Yōmei Bunko

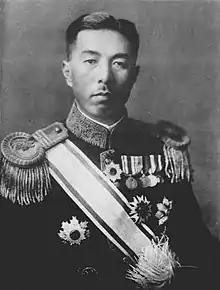
Konoe Fumimaro, founder of Yōmei Bunko

The Konoe family (近衛家) is a branch of the Northern Fujiwara (Fujiwara Hokke, 藤原北家). In the 12th century, the Fujiwara Clan monopolized the highest offices of state. Fujiwara no Tadamichi (藤原忠通, 1097 - 1164) served as sesshō (摂政, regent), kanpaku (関白, imperial advisor) and daijō-daijin (太政大臣, grand minister). The Konoe branch of the Fujiwara began with Tadamichi's eldest son, Konoe Motozane (近衛基実, 1143 - 1166). Tadamichi's third son, Kujō Kanezane (九条兼実, 1149 - 1207) founded the Kujō family (九条家). Later, the Takatsukasa (鷹司家) split from the Konoe, and the Nijō (二条家) and Ichijō (一条家) from the Kujō. These families would become known as the five regent houses.